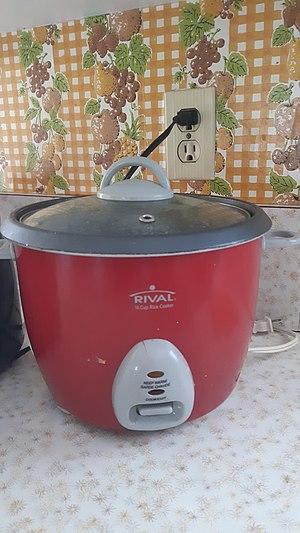
The Rival Company ou simplement Rival, était un fabricant américain d'électroménagers qui vendait des produits sous les noms de Bionaire, Crock-Pot, Fasco, Patton, Pollenex, Rival, Simer et White Mountain. Il a été acheté par la Holmes Products Corp. en 1999, rachetée par la Jarden Corporation en 2005, puis devenue Newell Brands en 2016 qui continue de produire des électroménagers sous le nom de Rival par l'entremise de sa filiale Sunbeam.